Barnett Stross

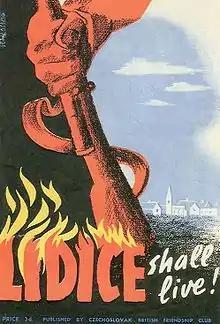
A "Lidice shall live" poster

Stross did not confine himself to medical issues. He also led a campaign to rebuild Lidice, a Czechoslovak village which had been destroyed by Nazi forces during the Second World War in a 1942 massacre under orders from Adolf Hitler, who was enraged by the assassination of Reinhard Heydrich by British-trained Czech resistance fighters. On 10 June 1942 Nazi soldiers entered Lidice and ultimately killed all of the village's men. Women and children were separated and taken to the Ravensbrück concentration camp. Only 146 of the women are known to have survived, while 88 children were killed; only 17 younger children survived the tragedy having been placed with German families (these children returned to Lidice after the war). Lidice was then razed to the ground in order to wipe it off the map for ever. News of the tragedy soon reached the rest of the world as it was filmed and broadcast by the Nazis.